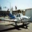
Label: airplane